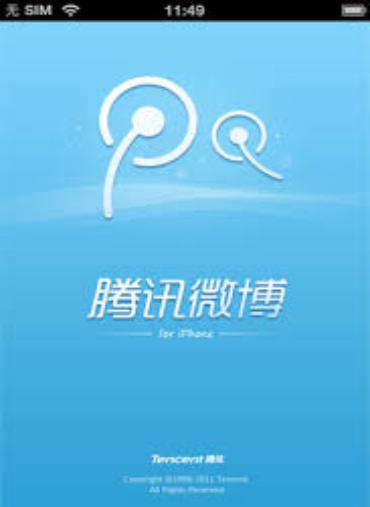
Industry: Leisure